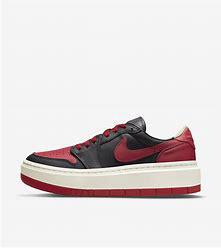
Brand: Jordan
Model: 1 Elevate